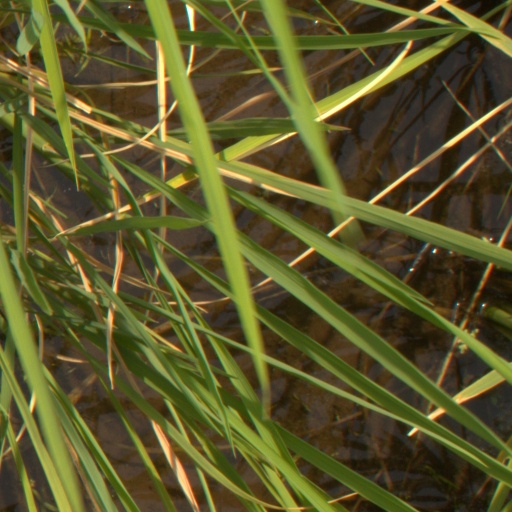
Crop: rice